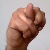
The image shows a hand gesture representing the letter 'N' in Indian Sign Language.